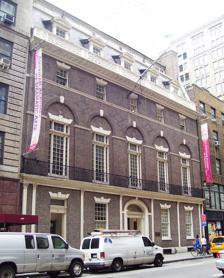
Building: Colony Club
Country: United States of America
Year built: 1908
Social club in New York City For the gentleman's club, see Old Colony Club . For the former private members' drinking club in London, see The Colony Room Club . United States historic place Old Colony Club U.S. National Register of Historic Places New York City Landmark No. 0236 The original Colony Club building on Madison Avenue Location 62nd Street and Park Avenue Manhattan , New York Coordinates 40°44′44″N 73°59′5.6″W / 40.74556°N 73.984889°W / 40.74556; -73.984889 Built 1904 Architect McKim, Mead & White ; Kendall & Baldwin Architectural style Colonial Revival , others NRHP reference No. 80002706 NYCL No. 0236 Significant dates Added to NRHP April 23, 1980 Designated NYCL May 17, 1966 Chandelier by E. F. Caldwell & Co. The Colony Club is a women-only private social club in New York City . Founded in 1903 by Florence Jaffray Harriman , wife of J. Borden Harriman , as the first social club established in New York City by and for women, it was modeled on similar gentlemen's clubs . Today, men are admitted as guests. History Coach leaving from the Colony Club in 1911, carrying Mrs. Thomas Hastings , Mrs. Iselin and Mrs. Loew Original clubhouse With other wealthy women, including Anne Tracy Morgan (a daughter of J.P. Morgan ), Harriman raised $500,000, and commissioned Stanford White of McKim, Mead & White to build the original clubhouse, later known as the "Old Colony Club". This building – at 120 Madison Avenue, between East 30th and East 31st Streets on the west side of Madison – was built between 1904 and 1908 and was modelled on eighteenth-century houses in Annapolis, Maryland . The interiors, which exist largely unchanged, were created by Elsie de Wolfe – later to become Lady Mendl – a former actress who had recently opened an interior-design business, and whose companion, the theatrical agent Elisabeth Marbury , was one of the club's founders. Stanford White was slain by Harry K. Thaw months before construction of the Colony Club was completed. The building was designed in the Federal Revival style, and has unusual brickwork done in a diaper pattern as a notable feature of its facade. The club and the street in front of it were often the site of large suffrage rallies sponsored by the Equal Franchise Society to which many members of the Club belonged. The Old Colony Club was sold to Genevieve Garvan Brady after the club moved to its new location in 1916. Today, the building houses the East Coast headquarters of the American Academy of Dramatic Arts . It was awarded landmark status by the City of New York in 1966. Second clubhouse Second Colony Club House The second clubhouse, located at 564 Park Avenue, also known as 51 East 62nd Street, on the northwest corner, was commissioned in 1913 and constructed from 1914 to 1916. It was designed by Delano & Aldrich in the Neo-Georgian style , with interiors designed by Elsie de Wolfe . The building has a marble base with red-brick and marble trim and columns for the upper floors. According to Andrew Dolkart : This is not one of Delano & Aldrich's more elegant works in the Colonial idiom, perhaps because it was nearly impossible to create a well-proportioned design for a building with the complex spatial requirements of this club. The beautifully appointed interior included the lounges, dining rooms, and bedrooms common to social clubs, but also had a two-story ballroom, a basement swimming pool and spa that connected via an express elevator to a gymnasium on the fifth floor, two squash courts, servants' rooms (in 1925 there were thirteen female servants), and even a kennel where members could leave their pets. First Colony Club House, New York City, NY In 1973, Secretary of State Henry Kissinger 's birthday party was held at the Colony Club (among the guests were four couples whom Kissinger had ordered to be wiretapped ). In 2007, memorial services for Brooke Astor were held there. The club continues its policy of women-only membership – new members must be recommended by current members. The Club presently has approximately 2,500 members who have access to discussions, concerts, and wellness and athletic programs. The Clubhouse consists of seven stories, 25 guest bedrooms, three dining rooms, two ballrooms, a lounge, a squash court, an indoor pool, a fitness facility and three personal spa service rooms. Annual gross revenues are more than $10 million. Notable members Madeleine Talmage Force Astor – wife of John Jacob Astor IV Ambassador Robin Chandler Duke Jessica Garretson Finch , college president, founding member. Elisabeth Marbury Kathleen Troia McFarland , U.S. Deputy National Security Advisor Anne Morgan – a daughter of J. P. Morgan , and a founding member Frances Louisa Tracy Morgan – wife of J. P. Morgan Ruth Morgan , women's rights and peace activist, and president of the Colony Club in 1922 Judith Peabody Emily K. Rafferty , former president Metropolitan Museum of Art Eleanor Roosevelt – resigned when the Club refused to consider Mrs. Henry Morgenthau Jr., wife of the Secretary of the Treasury under President Franklin D. Roosevelt, because she was Jewish. Abby Aldrich Rockefeller Julia Catlin Park Taufflieb – the first American woman to receive the Légion d'honneur in World War I for turning her chateau in northern France into a 300-bed hospital Anne Harriman Vanderbilt – founding member Ava Lowle Willing – founding member Anne Bass See also List of American gentlemen's clubs The Colony , a former restaurant near the Colony Club, sharing many of the same patrons References Notes